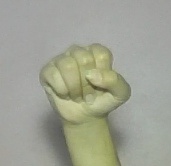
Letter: saad